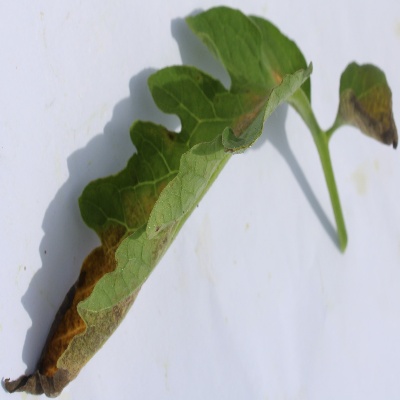
Crop: Tomato
Condition: septoria leaf spot